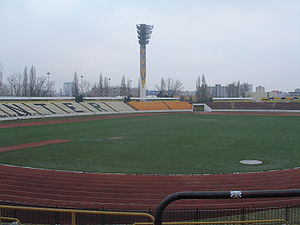
FK Inter Bratislava
FK Inter Bratislava er en slovakisk fodboldklub baseret i Bratislava. Klubben har i dag hjemmebane på stadionet i Stupava og spiller i den næstbedste slovakiske liga efter at være rykket op efter sæsonen 2016-17.